René Grillet de Roven

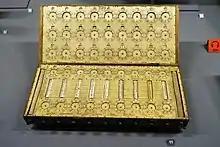
Grillet's arithmetical calculating machine, on display at Musée des arts et métiers.

In 1673 Grillet published a small book, "Curiositez mathematiques de l'invention du Sr Grillet horlogeur a Paris", in which he announced the invention of an arithmetical calculating machine. A few years later, in 1678, he wrote a short article in "Le Journal des Sçavans" describing the machine. According to Grillet, he was inspired by Blaise Pascal's work with calculating machines to combine the Pascaline with Napier's bones, and build a machine that could perform both addition and multiplication.